There Will Be No Intermission

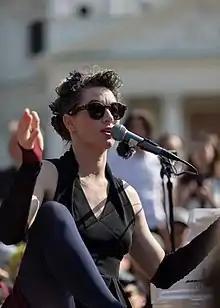
Palmer performing a free charity concert in Vienna during the tour in September 2019

Throughout 2019 and 2020, Palmer embarked on the "There Will Be No Intermission" World Tour. The over four-hour long show featured a mix of both songs and storytelling themed around Palmer's personal life. The Los Angeles performance, as well as the December 13 and 14th London shows, were recorded exclusively for her Patrons on Patreon. On March 14, 2019, Palmer performed a three-hour excerpt of "There Will Be No Intermission" at Central Presbyterian Church, as part of the SXSW Music Festival.